Shark meat

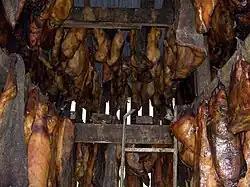
"Hákarl" drying in Iceland

In Iceland, "hákarl" is a national dish prepared using Greenland shark or sleeper shark. The shark meat is buried and fermented to cure it, and then hung to dry for several months.